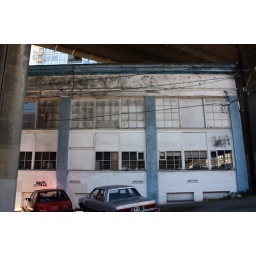
This is in an alley behind an old auto repair shop building in the southern end of downtown.